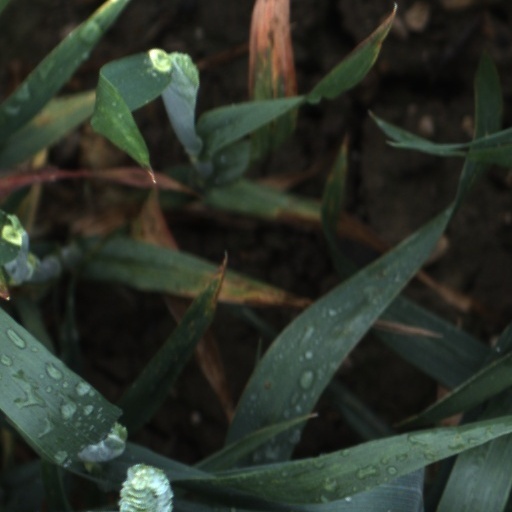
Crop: wheat